Williamsburg Houses

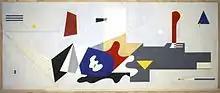
Bolotowsky mural recovered from Williamsburg Housing Project

Other artists engaged for the mural commissions were Jan Matulka, Byron Browne, George McNeil, Willem de Kooning, Harry Bowden, and Eugene Morley. Abstract sculptures, including work by Martin Craig and Jose de Rivera, were also part of the initial plans. The uncompleted murals and sculptures status has not been fully established.